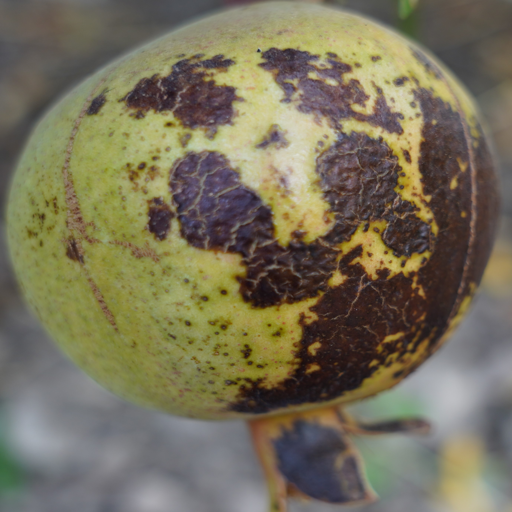
Label: Colletotrichum spp